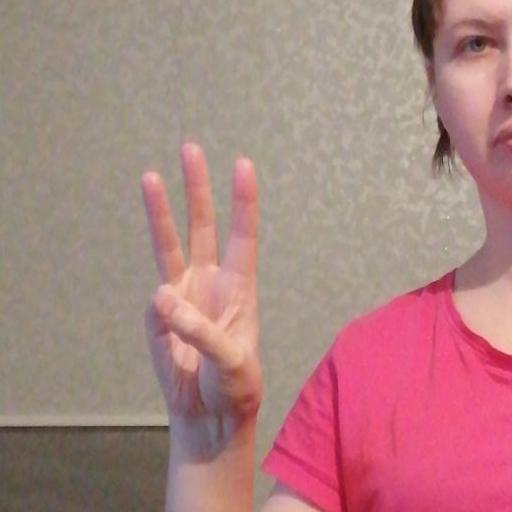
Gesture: three